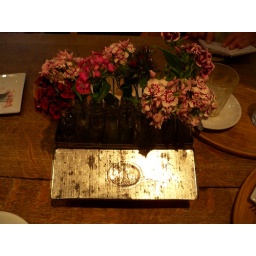
On the table at Coffee Aroma coffee house in Lincoln